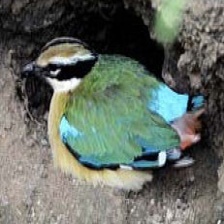
Species: INDIAN PITTA
Scientific name: PITTA BRACHYURA